The Decapitator

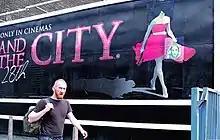
The Decapitator. "Untitled 24", London, 2008

Amongst the subjects that were featured on the Decapitator's work are: Kermit the frog, Daft Punk, Colonel Sanders, models for advertising campaigns, politicians, musicians such as Pitbull and Shakira, David Beckham, and Sarah Jessica Parker (in a campaign for her "Sex and the City" movie).